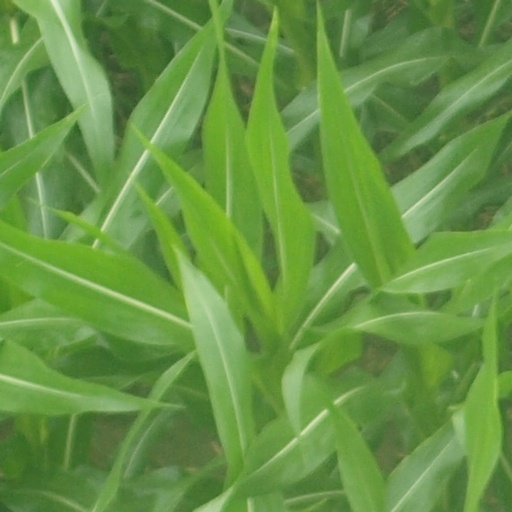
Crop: maize; corn